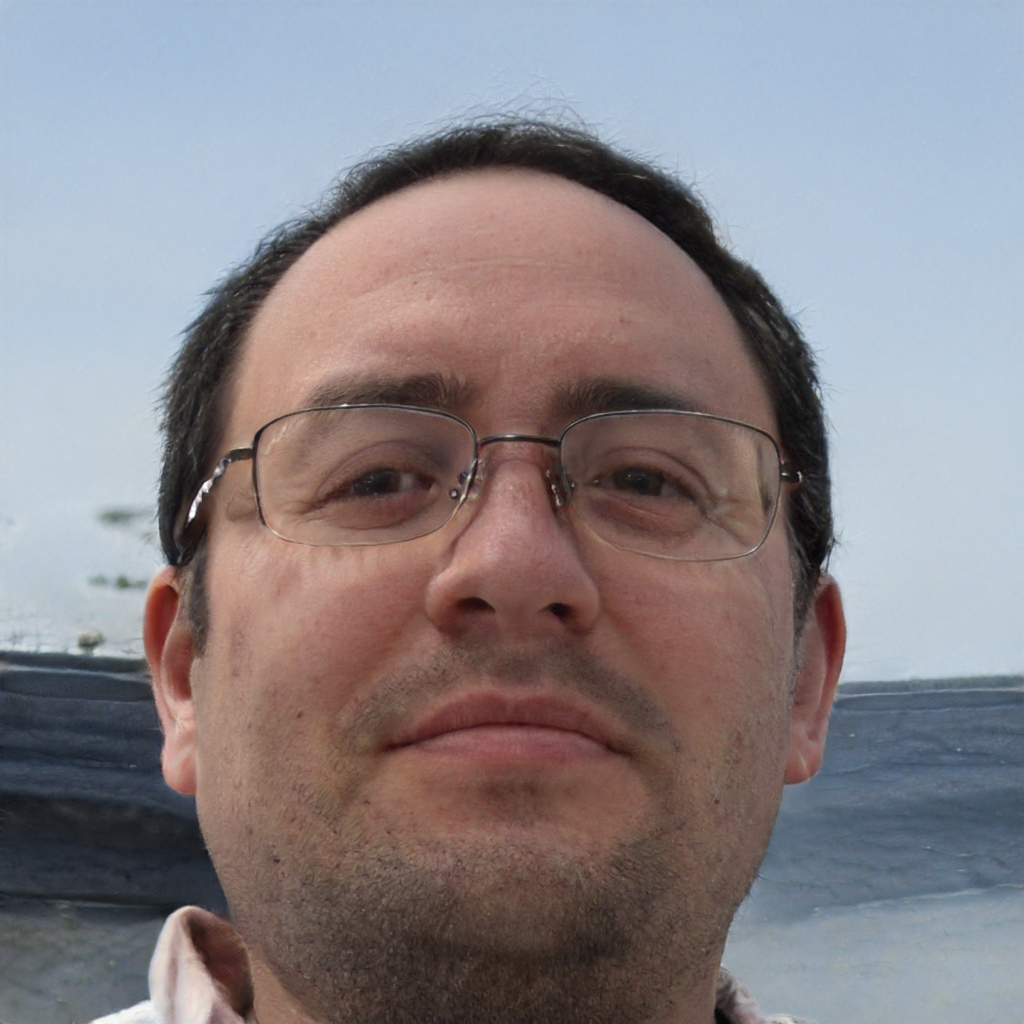
Gender: Male